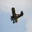
Label: airplane